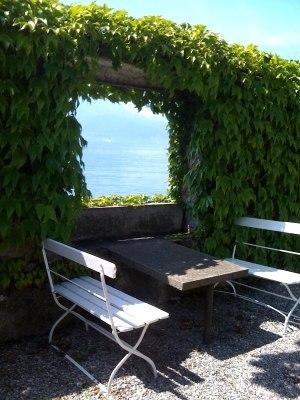
Ouverture dans le mur de la ""salle de verdure"" à la Villa Le Lac de Le Corbusier à Corseaux (Suisse)."
La Villa Le Lac est une villa construite par Le Corbusier pour ses parents en 1923 à Corseaux près de Vevey, dans le canton de Vaud, en Suisse. Le site est inscrit, avec 16 autres œuvres architecturales de Le Corbusier, sur la liste du patrimoine mondial de l'UNESCO en 2016.